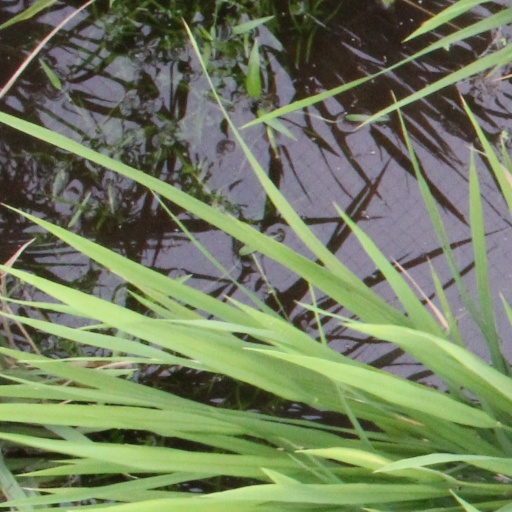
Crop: rice